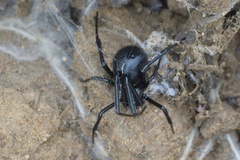
Species: Lactrodectus_hesperus